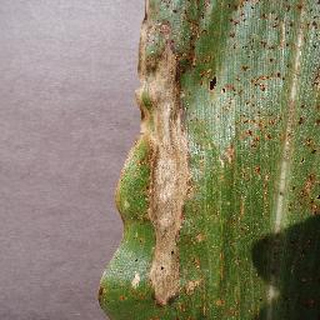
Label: corn_northern_leaf_blight